Canal Zone (film)

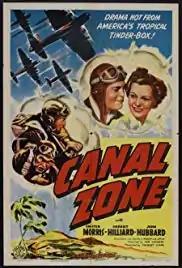
Theatrical film poster

Canal Zone is a 1942 American aviation adventure film starring Chester Morris and Forrest Tucker. The action takes place in the Panama Canal Zone and revolves around aviators in an out-of-the-way air base flying U.S. Army bombers.